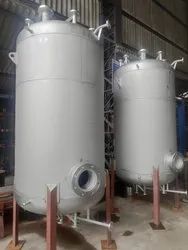
Label: Stainless_Steel_Tanks